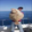
Label: flatfish